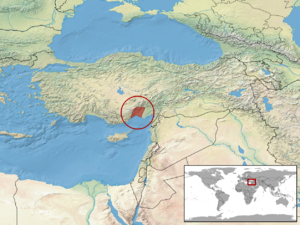
Eirenis aurolineatus est une espèce de serpents de la famille des Colubridae.